200th Infantry Regiment (United States)

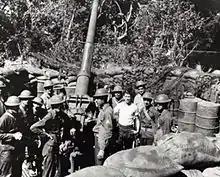
200th Coast Artillery gunners in the Philippines, 1942.

The 200th was doubled in size with draftees to 1,800 men while at Fort Bliss preparing for overseas deployment. In August 1941, the 200th was given notice that it had been selected for an overseas assignment of great importance. The Arkansas National Guard 206th CA and the 200th competed for deployment to either the Philippines or the Aleutian Islands. The 200th, whose personnel virtually all spoke fluent Spanish, were chosen to go to the Philippines, and arrived there in September 1941. Upon arrival it was assigned to the US Army Forces in the Far East (USAFFE) and ordered to provide air defenses for Clark Field while based at Fort Stotsenburg, although they were not attached to the Philippine Coast Artillery Command, which was primarily a harbor defense command. At about 0300 hours on 8 December 1941, the 200th went on full alert when the night radio crew picked up commercial broadcasts telling of the Japanese attack on Pearl Harbor, Hawaii.